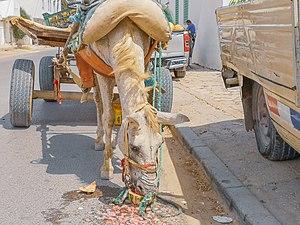
Mulet mangeant un pastèque
L'âne en Tunisie est historiquement un animal de travail, déjà présent à Carthage dans l'Antiquité, et très répandu à la fin du XIXᵉ siècle. Il est mis à contribution pour une foule de tâches domestiques, liées aux besoins de déplacement, au portage de l'eau et à l'agriculture, plus particulièrement à la culture et au pressage des olives. La motorisation des modes de transport en a considérablement réduit les effectifs, qui sont divisés par deux entre 1996 et 2006, avec 123 000 têtes dénombrées en 2006. Dans les régions rurales, l'usage de l'âne est désormais cantonné à de petits travaux agricoles spécialisés, tels que la cueillette des olives. La consommation de sa viande a toujours été controversée, la tradition islamique la considérant comme interdite. L'Association pour la culture et les arts méditerranéens estime en 2010 que l'âne est menacé d'extinction en Tunisie.